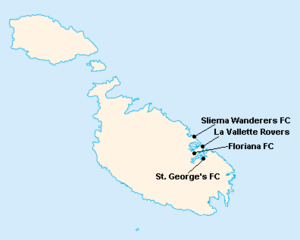
Répartition des clubs en First Division Maltaise 1926-1927.
La saison 1926-1927 de First Division Maltaise est la seizième édition de la première division maltaise.